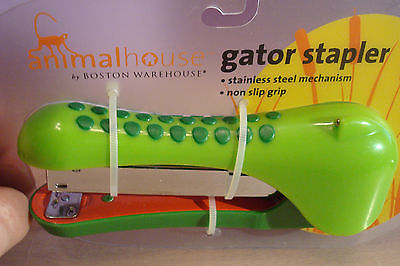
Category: stapler